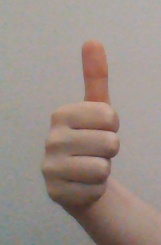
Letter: aleff